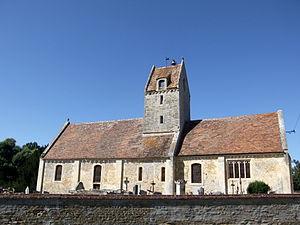
Eglise Saint-Quentin This building is indexed in the Base Mérimée, a database of architectural heritage maintained by the French Ministry of Culture,
Cette liste regroupe une partie des monuments historiques du Calvados.
Bons-Tassilly est une commune française, située dans le département du Calvados en région Normandie, peuplée de 404 habitants.
L'église Saint-Quentin de Tassilly est une église catholique située à Bons-Tassilly, en France.